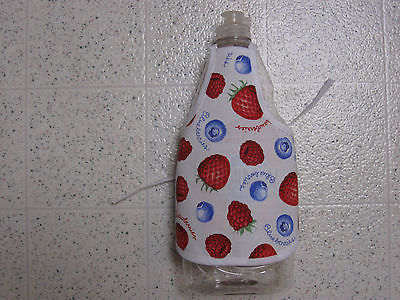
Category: toaster